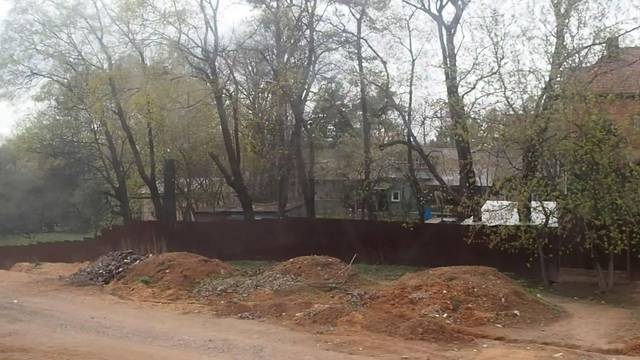
Region: Russia
Coordinates: 55.715, 37.372